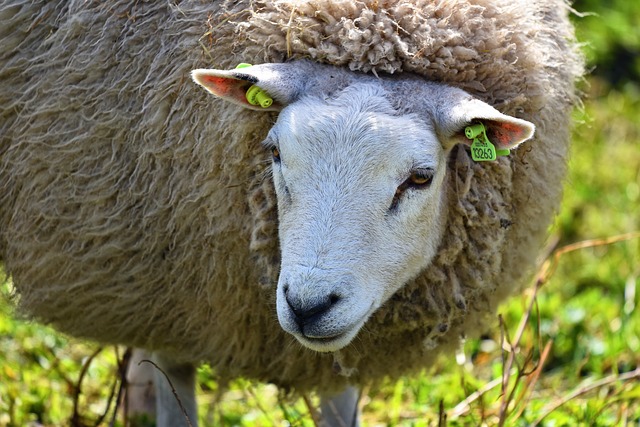
Label: pecora